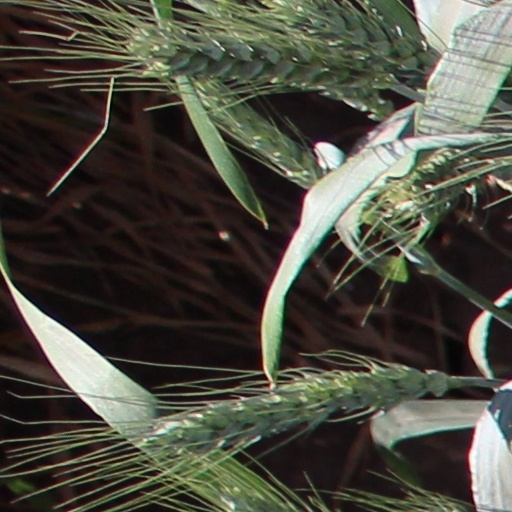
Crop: wheat